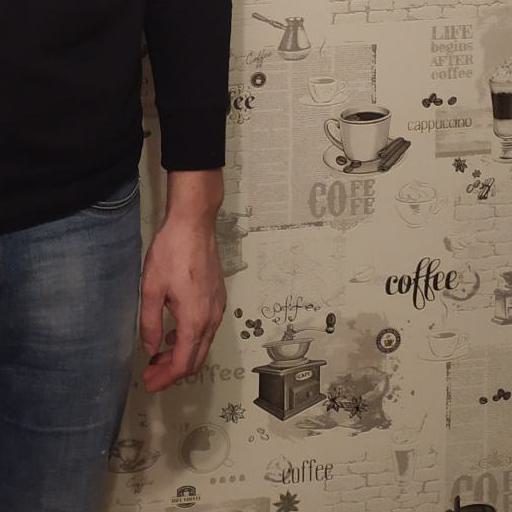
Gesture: no_gesture